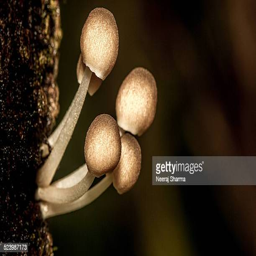
fungi on a tree trunk